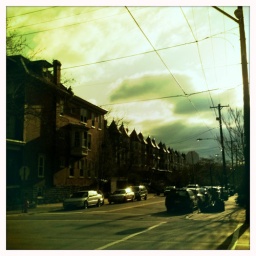
yellow sky over Hazel